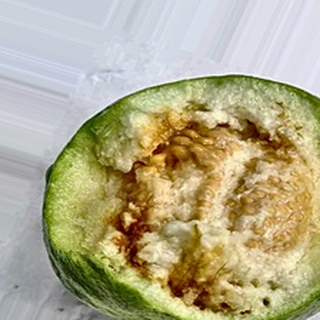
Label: guava_fruit_fly